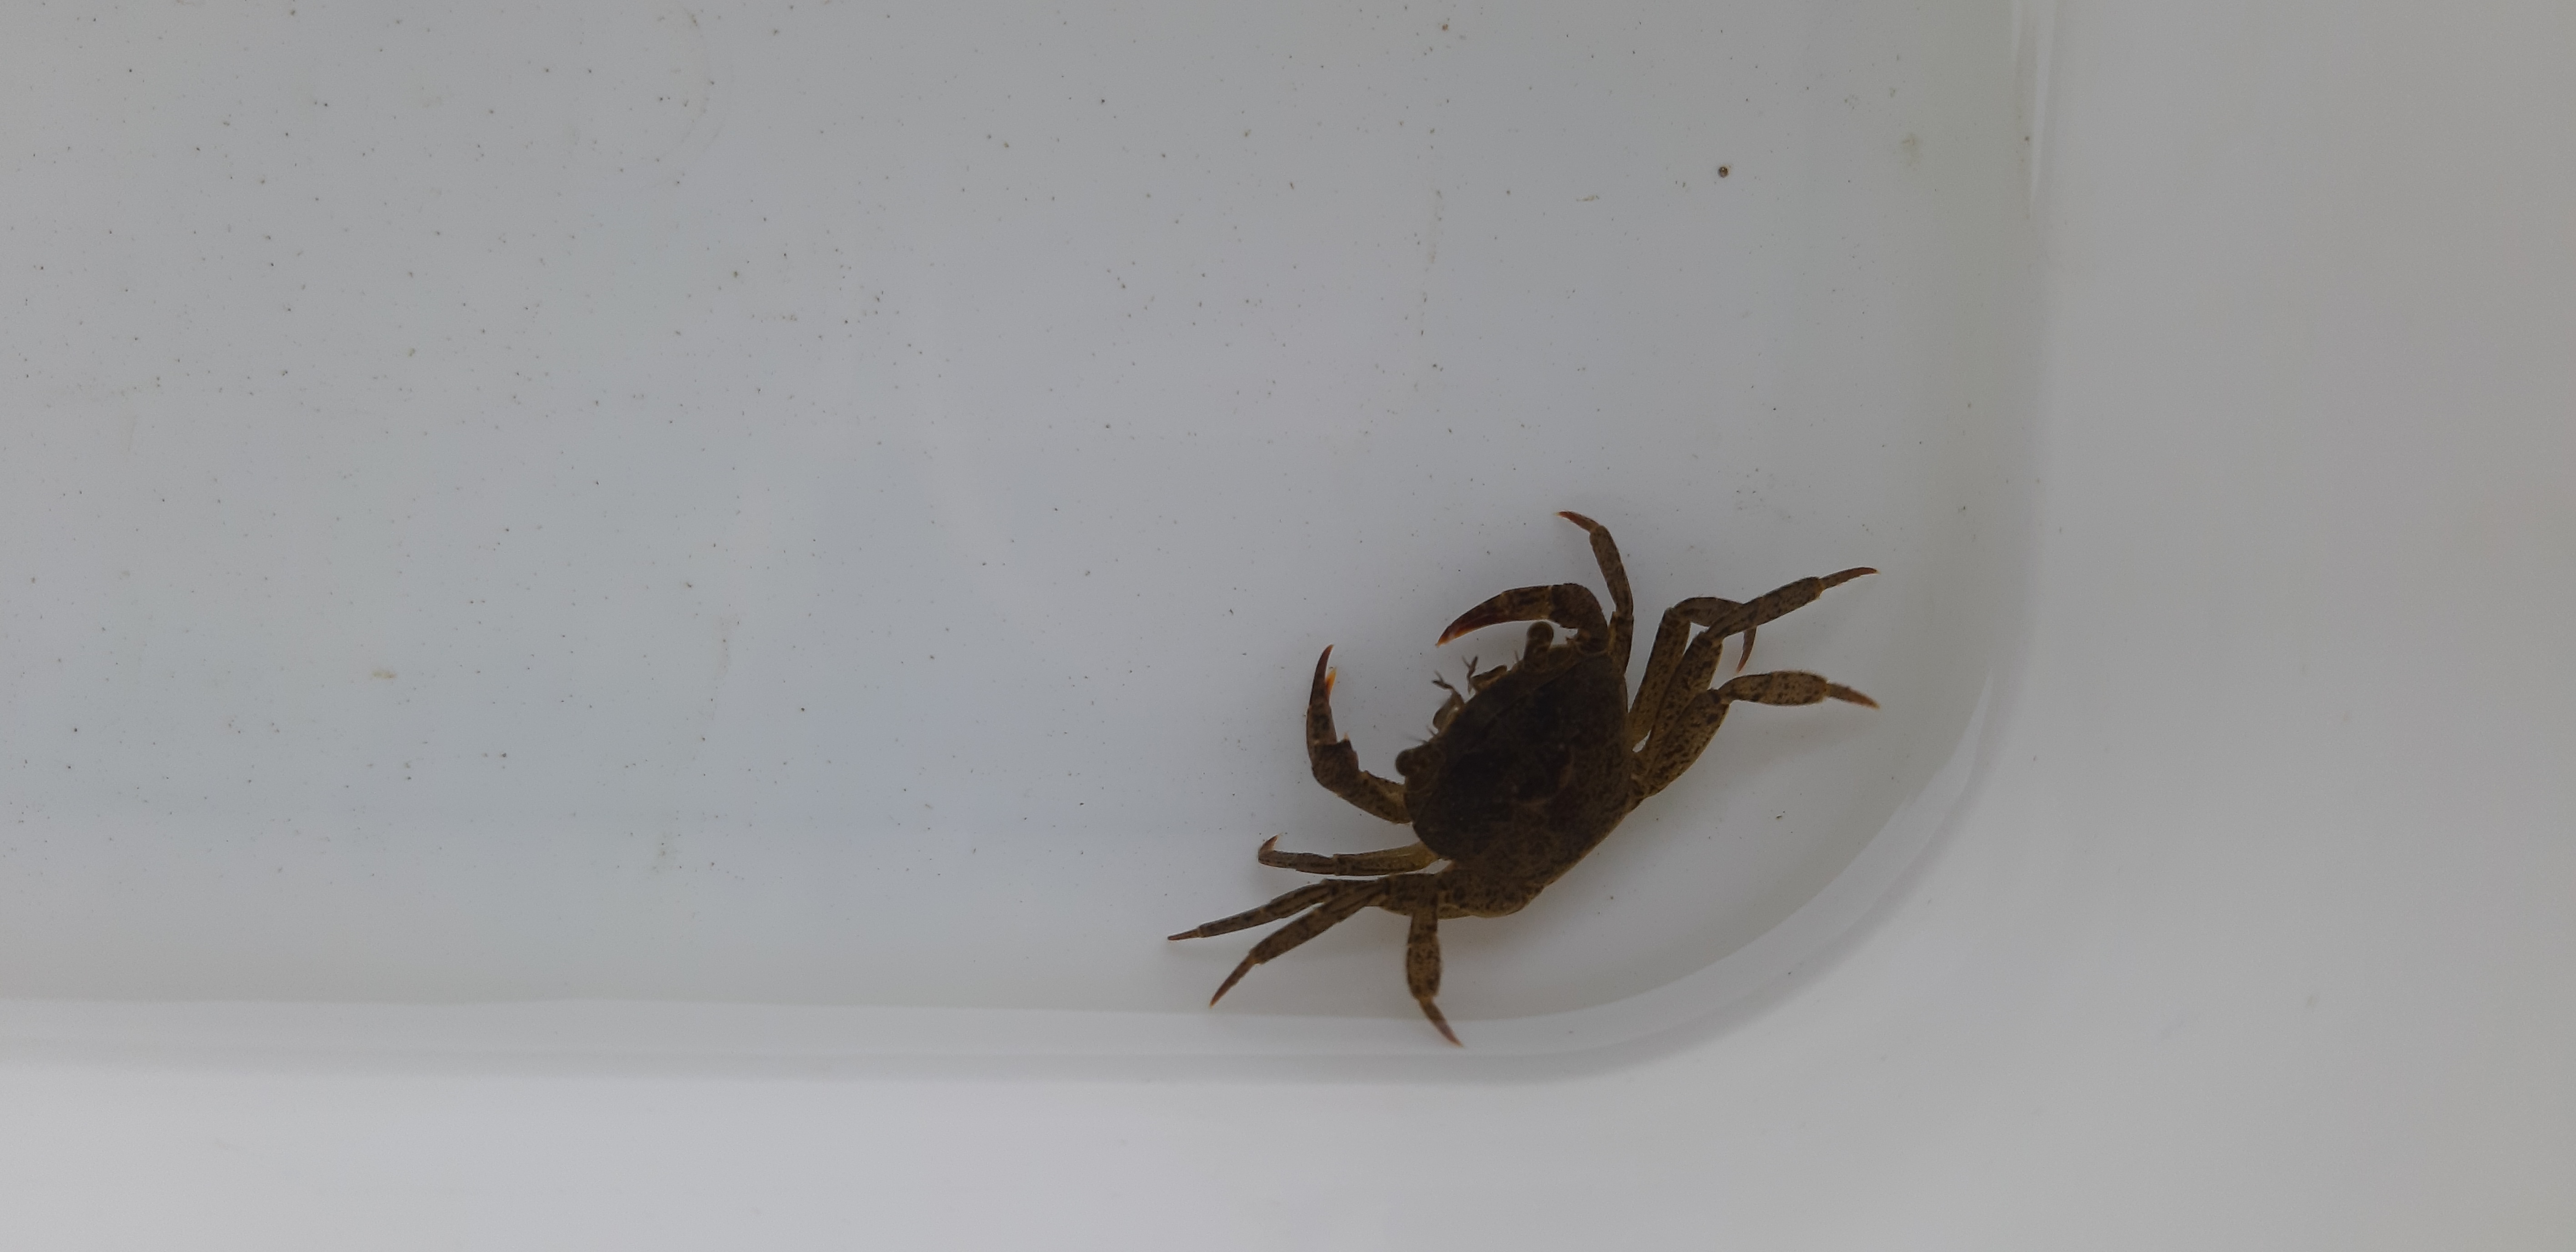
Macroinvertebrate group: crabs_and_shrimps